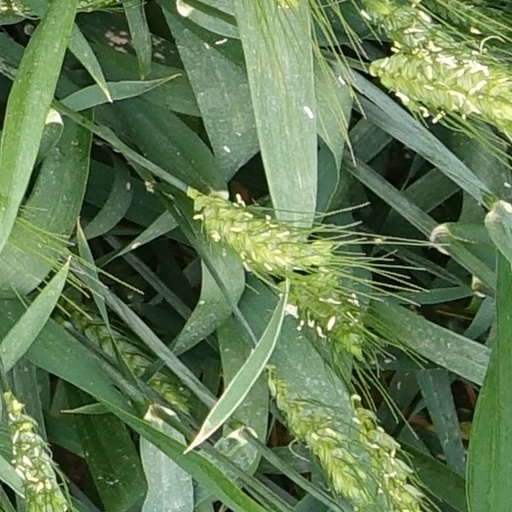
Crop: wheat